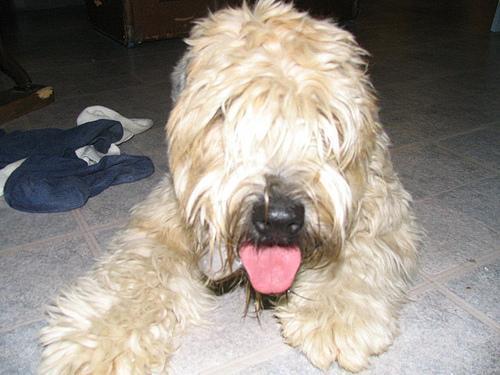
soft-coated_wheaten_terrier